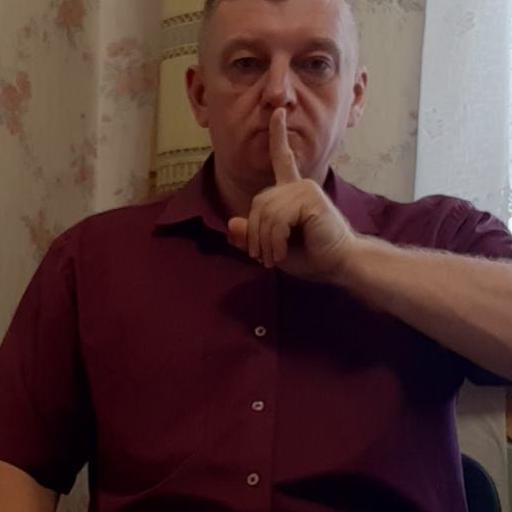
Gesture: mute